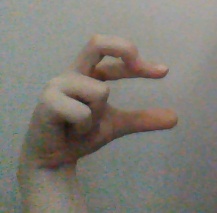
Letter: thal